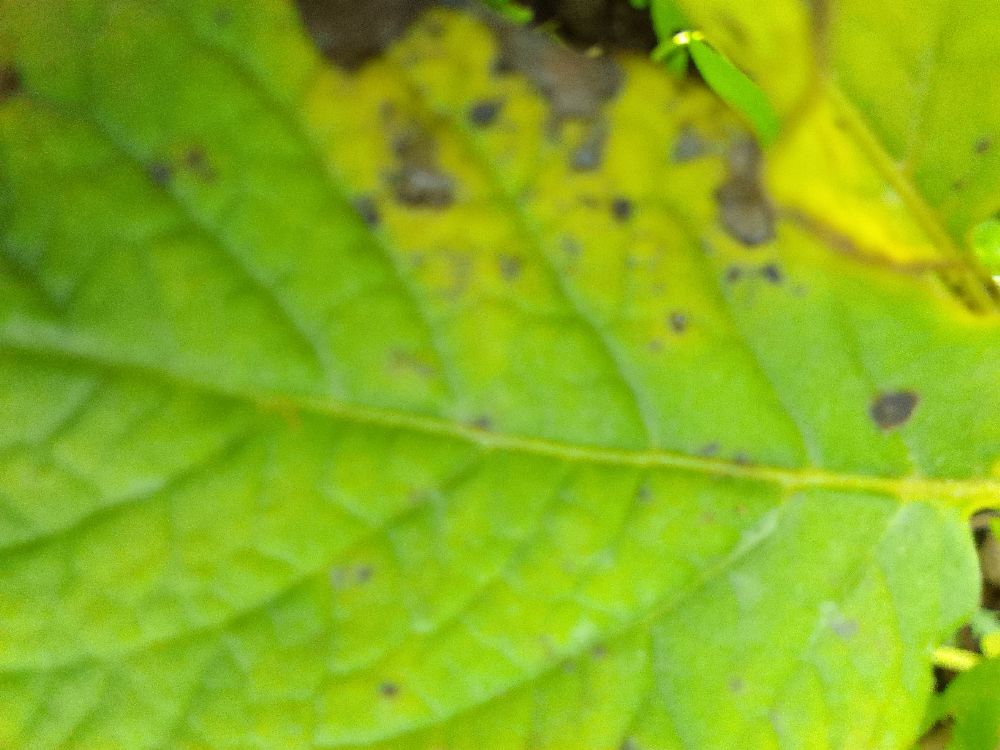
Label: Early blight